Prlekija

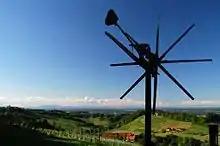
A typical "klopotec"

Prlekija is a region in northeastern Slovenia between the Drava and Mura rivers. It comprises the eastern part of the Slovene Hills, stretching from the border with Austria to the border with Croatia. It is part of the traditional province of Lower Styria. Together with the traditional province of Prekmurje, it forms part of the Mura Statistical Region. Its central and largest town is Ljutomer.